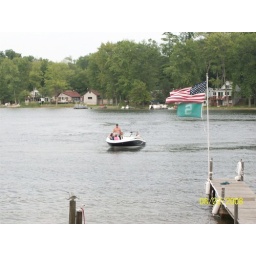
me out on the lake in a paddle boat